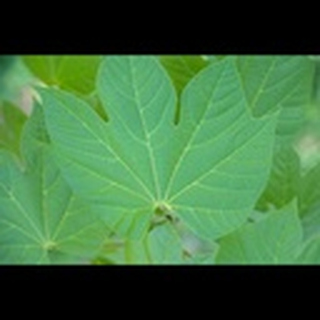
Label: healthy_cotton